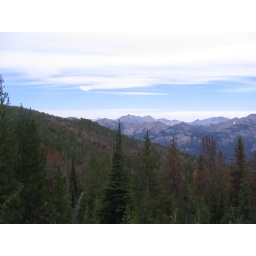
i think those are still the white cloud mountains in the background.